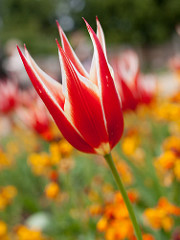
Flower: tulip